Beer in the Czech Republic

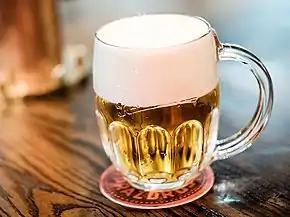
Pilsner Urquell

Beer has a long history in what is now the Czech Republic, with brewing taking place in Břevnov Monastery in 993. The city of Brno had the right to brew beer from the 12th century, while Plzeň and České Budějovice (Pilsen and Budweis in German), had breweries in the 13th century.